Bishop's Cleeve

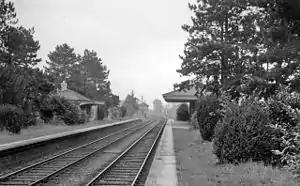
The railway station during its operation

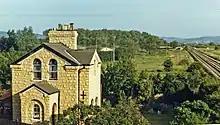
Site of the station after closure

Bishop's Cleeve was once served by a railway line, a relative latecomer in British railway history, opened on 1 June 1906 by the Great Western Railway and running from Stratford-upon-Avon to Cheltenham, part of a mainline from Birmingham to the South West and South Wales. Bishop's Cleeve railway station along with almost all others on this section closed on 7 March 1960 and was subsequently demolished, but the nearby Cheltenham Racecourse railway station remained in operation for royal visits to the racecourse until 1965; through passenger services continued until 25 March 1968, and goods until 1976 when a derailment (railway accident) at Winchcombe damaged the line.